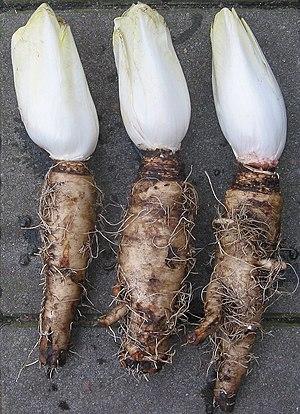
Evere est une des dix-neuf communes bilingues de la Région de Bruxelles-Capitale en Belgique. Ses habitants sont appelés les Everois et son saint patron est saint Vincent. Evere contient 5 départements Germinal, Picardie, Platon, Destrier, Saint-Vincent.
L’endive, nom commun de la chicorée de Bruxelles ou chicorée Witloof, appelée aussi chicon dans le Nord de la France, au Luxembourg et en Belgique, est une variété de chicorée amère, plante bisannuelle de la famille des Astéracées, mais différente de celle qui donne la chicorée à café.